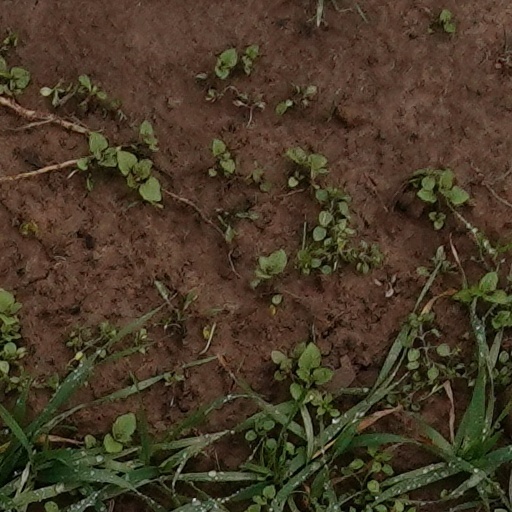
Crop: wheat